History of the Jews in Alaska

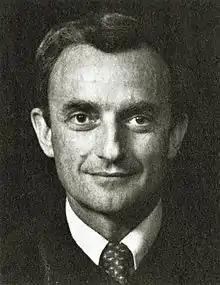
Justice Jay Rabinowitz

In 1939, Ernest Gruening was appointed governor of the Alaska Territory, a position he held until 1953. Often called "the father of Alaskan statehood", he lobbied and advocated intensely for Alaska to become a state. When it did, he became its first senator, elected to the United States Senate on November 25, 1958.